Chongryon

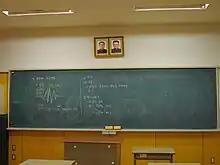
Classroom at Tokyo Korean High School with photographs of Kim Il Sung and Kim Jong Il

Chongryon operates 140 ethnic Korean schools ("Chōsen gakkō" or "chosŏn hakkyo" ) across Japan, including kindergartens and one university, Korea University, initially partly funded by the North Korean government. All lessons and all conversation in the school are conducted in Korean. They teach a strong pro-North Korean ideology and glorify the regimes of Kim Il Sung, Kim Jong Il and Kim Jong Un. They are not classified as regular schools under Japanese law as they do not follow the national curriculum.